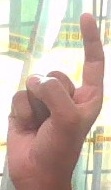
ASL sign: Z